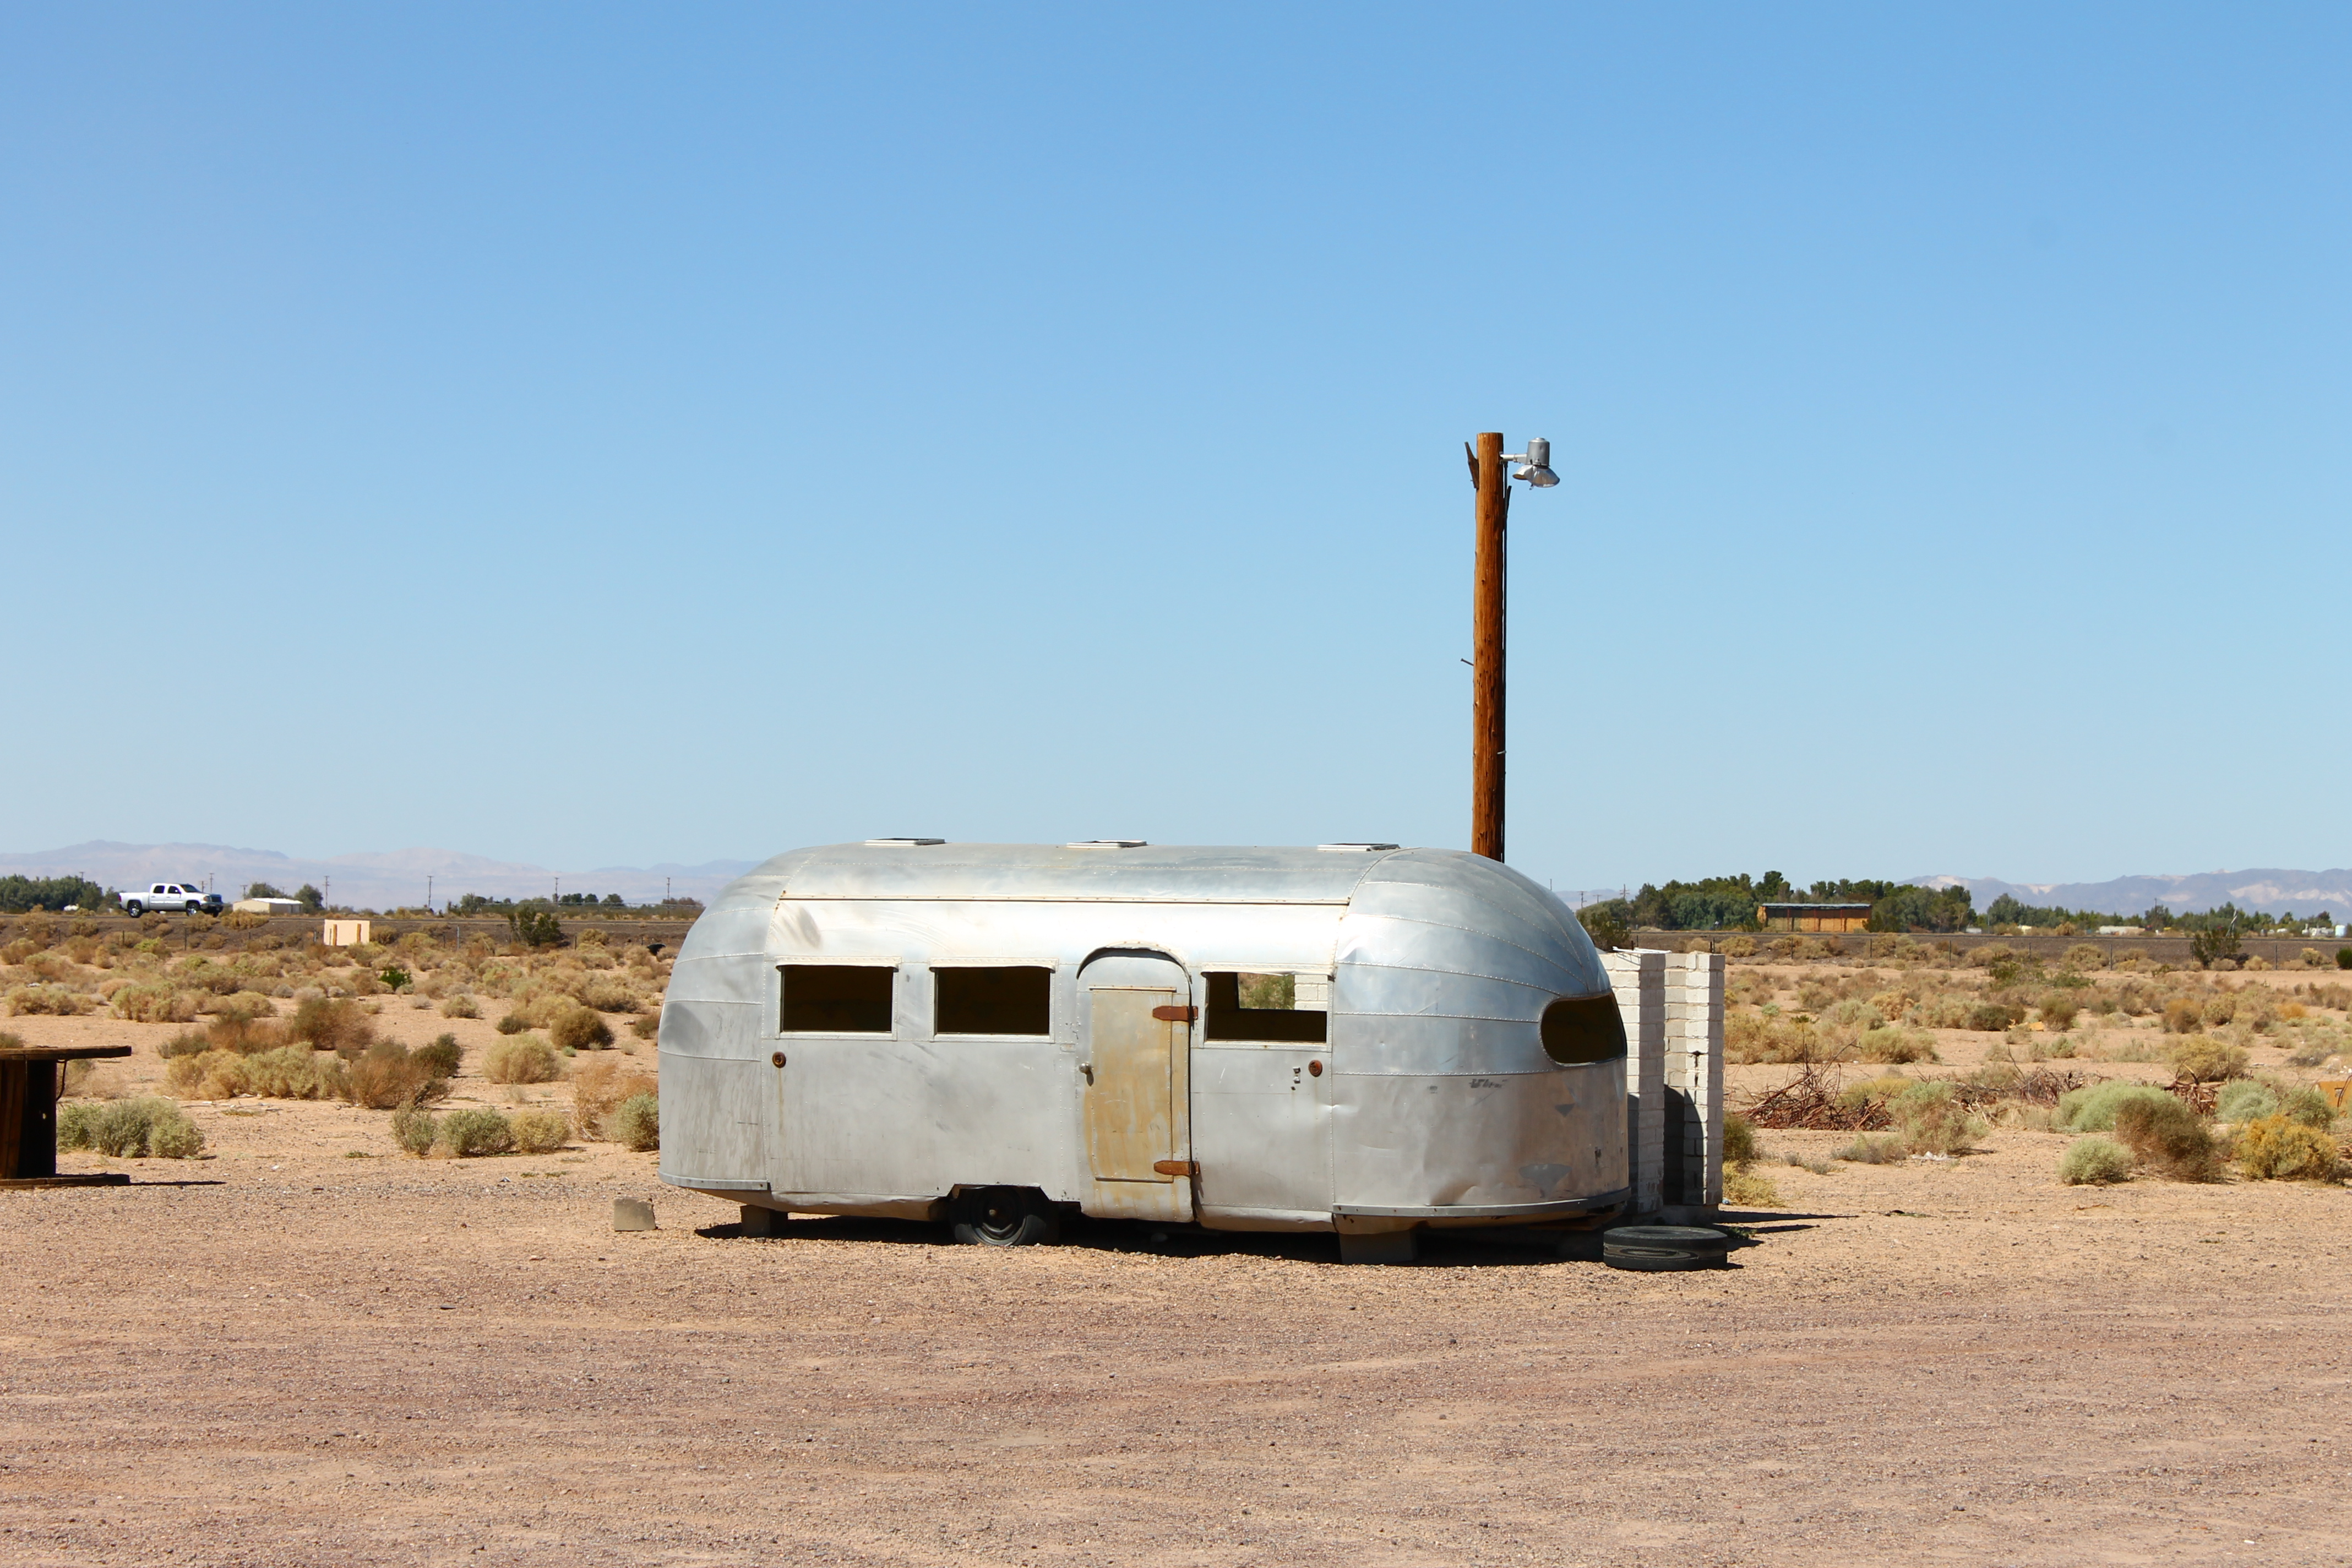
trailer, caravan, bagdad, cafe, route 66, california, travel trailer, natural environment, transport, ecoregion, mode of transport, vehicle, landscape, desert, rv, plant community, vacation, steppe, house, car, plain, mobile home